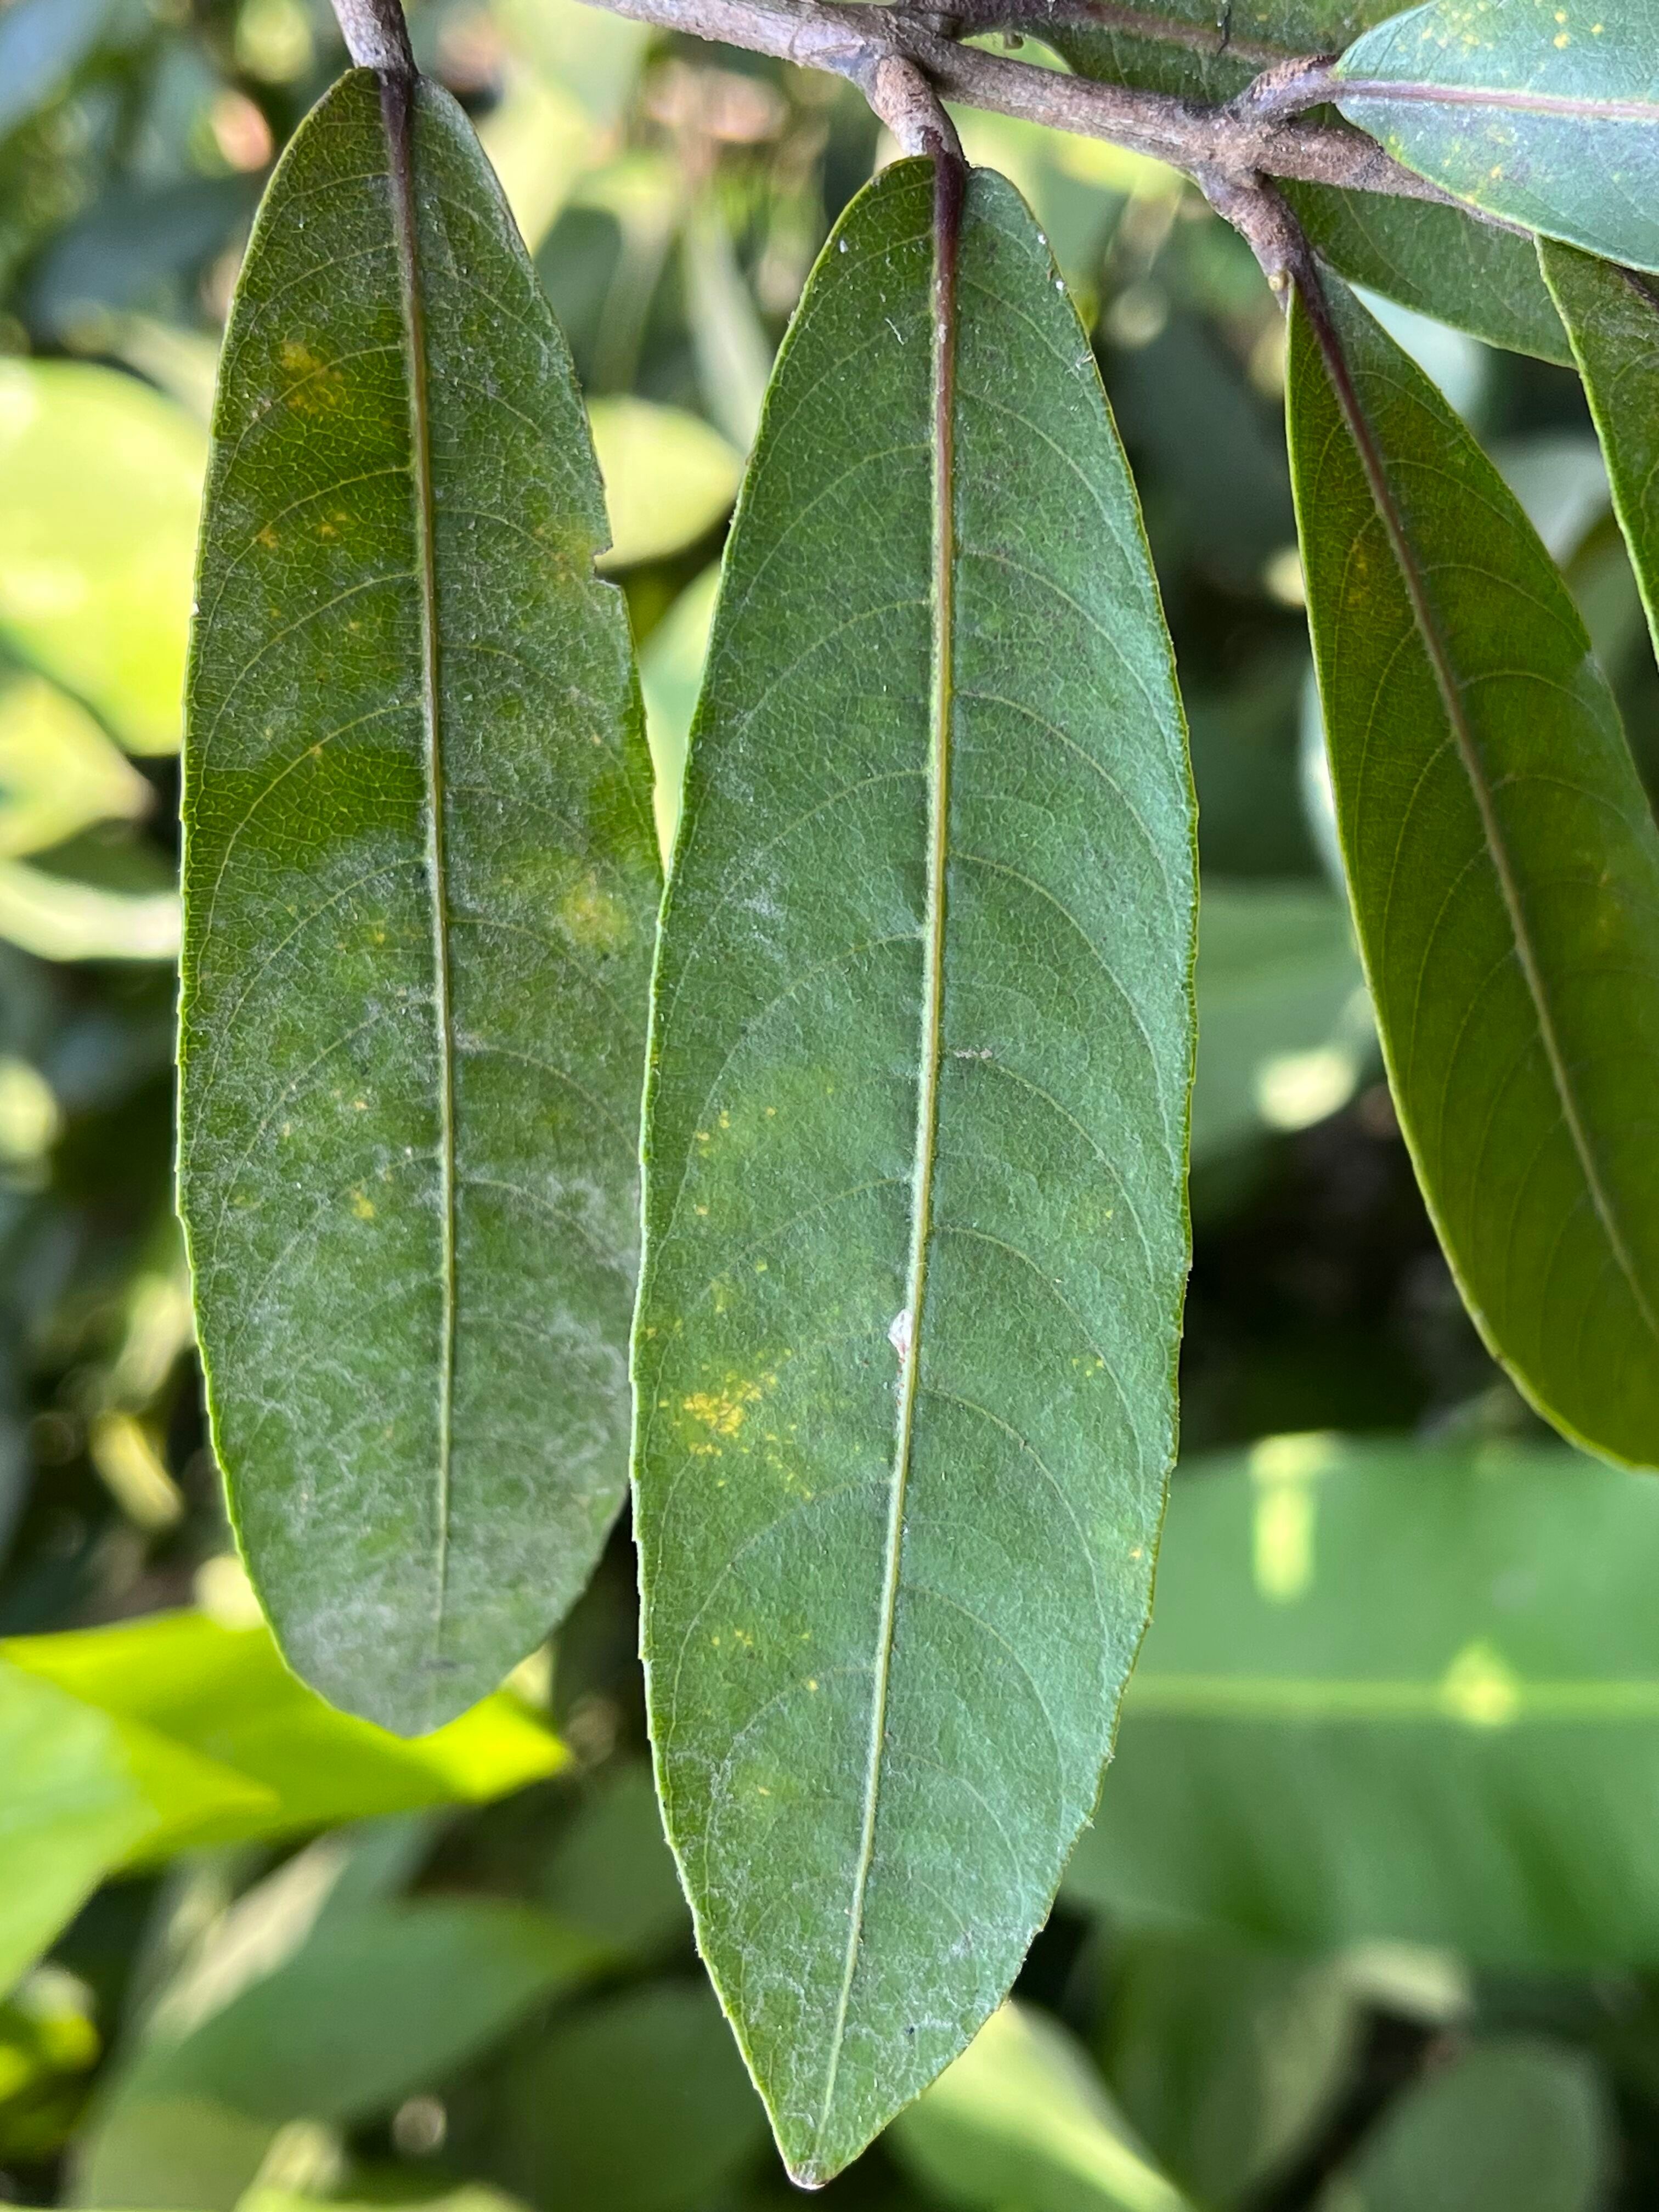
Plant species: terminalia-arjuna